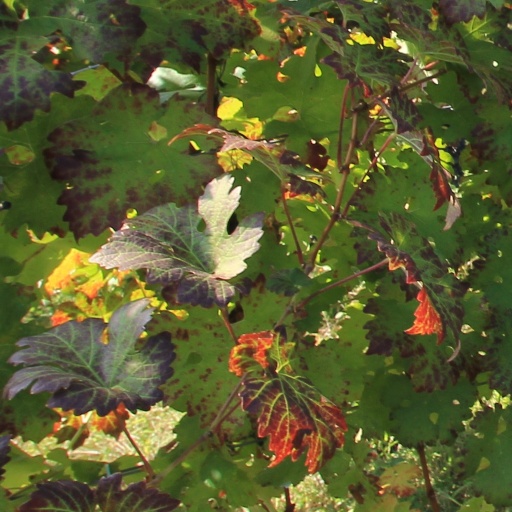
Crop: grape